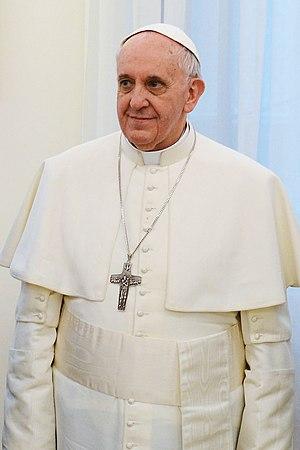
La politique au Vatican est celle de l'État de la Cité du Vatican exerçant sa souveraineté sur un territoire de 0,44 km², et dont les institutions politiques sont celles, de jure, d'une monarchie élective absolue et d'une théocratie. Le pape, à la tête de l'Église catholique romaine, exerce ex officio l'autorité exécutive, législative et judiciaire suprême.